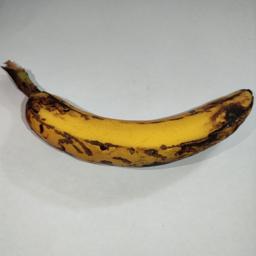
Banana variety: Sagor Kola